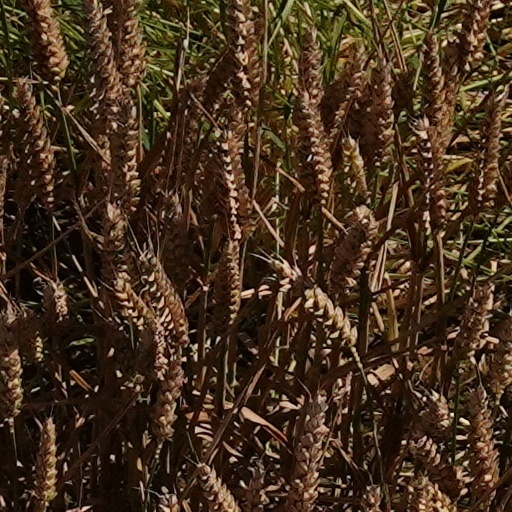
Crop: wheat